1995 American League Championship Series

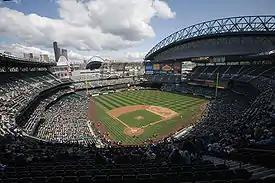
Safeco Field (pictured in 2007), now named T-Mobile Park, home of the Mariners since 1999.

By the time of their American League Division Series meeting with the Yankees, Washington Governor Mike Lowry called an emergency session of the legislature in early October with one goal: to hammer out a new funding package for a stadium. A few weeks after the end of the Mariners postseason run, King County Council voted, 10-3, to enact the stadium funding package that the Washington state legislature approved. Although groundbreaking on what would become Safeco Field was still 18 months off, baseball was finally safe in Seattle.